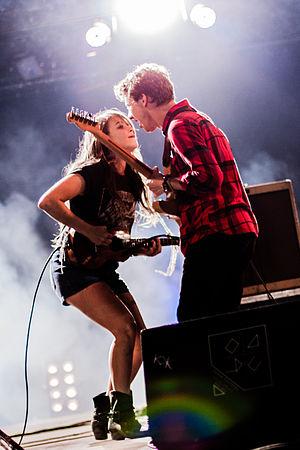
Givers, souvent stylisé GIVERS, est un groupe de rock indépendant américain, originaire de Lafayette, en Louisiane. Givers se caractérise par un style musical original : une conjonction d'indie pop, de power pop et de musique du monde qui invite à la danse. En spectacle, l'on peut voir une partie du public porter un habillement coloré et afficher leur visage peint, pendant que sur scène Tiffany Lamson passe du ukulélé aux percussions et au glockenspiel tout en chantant.